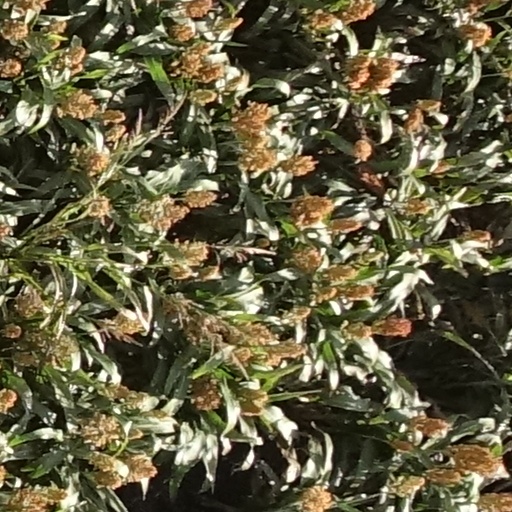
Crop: sorghum